Kottabos

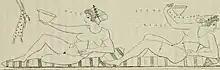
Attic red-figure "psykter", by Euphronios,

The kottabos game seems to have originated in Sicily, or the land of the Sikels, but it spread through Greece, from Thessaly to Rhodes, becoming especially fashionable at Athens. Evidence of its origin can be found on an Attic red-figure psykter by Euphronios, depicting four hetairai. One of the hetairai on the vase, Smikra, is swinging her cup, as a kottabos player. The inscription beside her is Doric, the dialect used by the Sicilians.